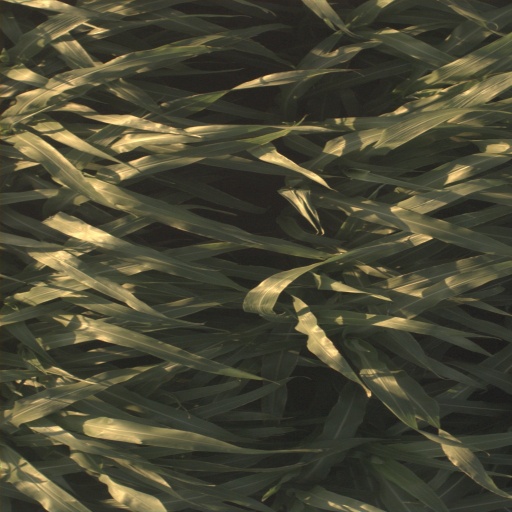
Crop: sorghum